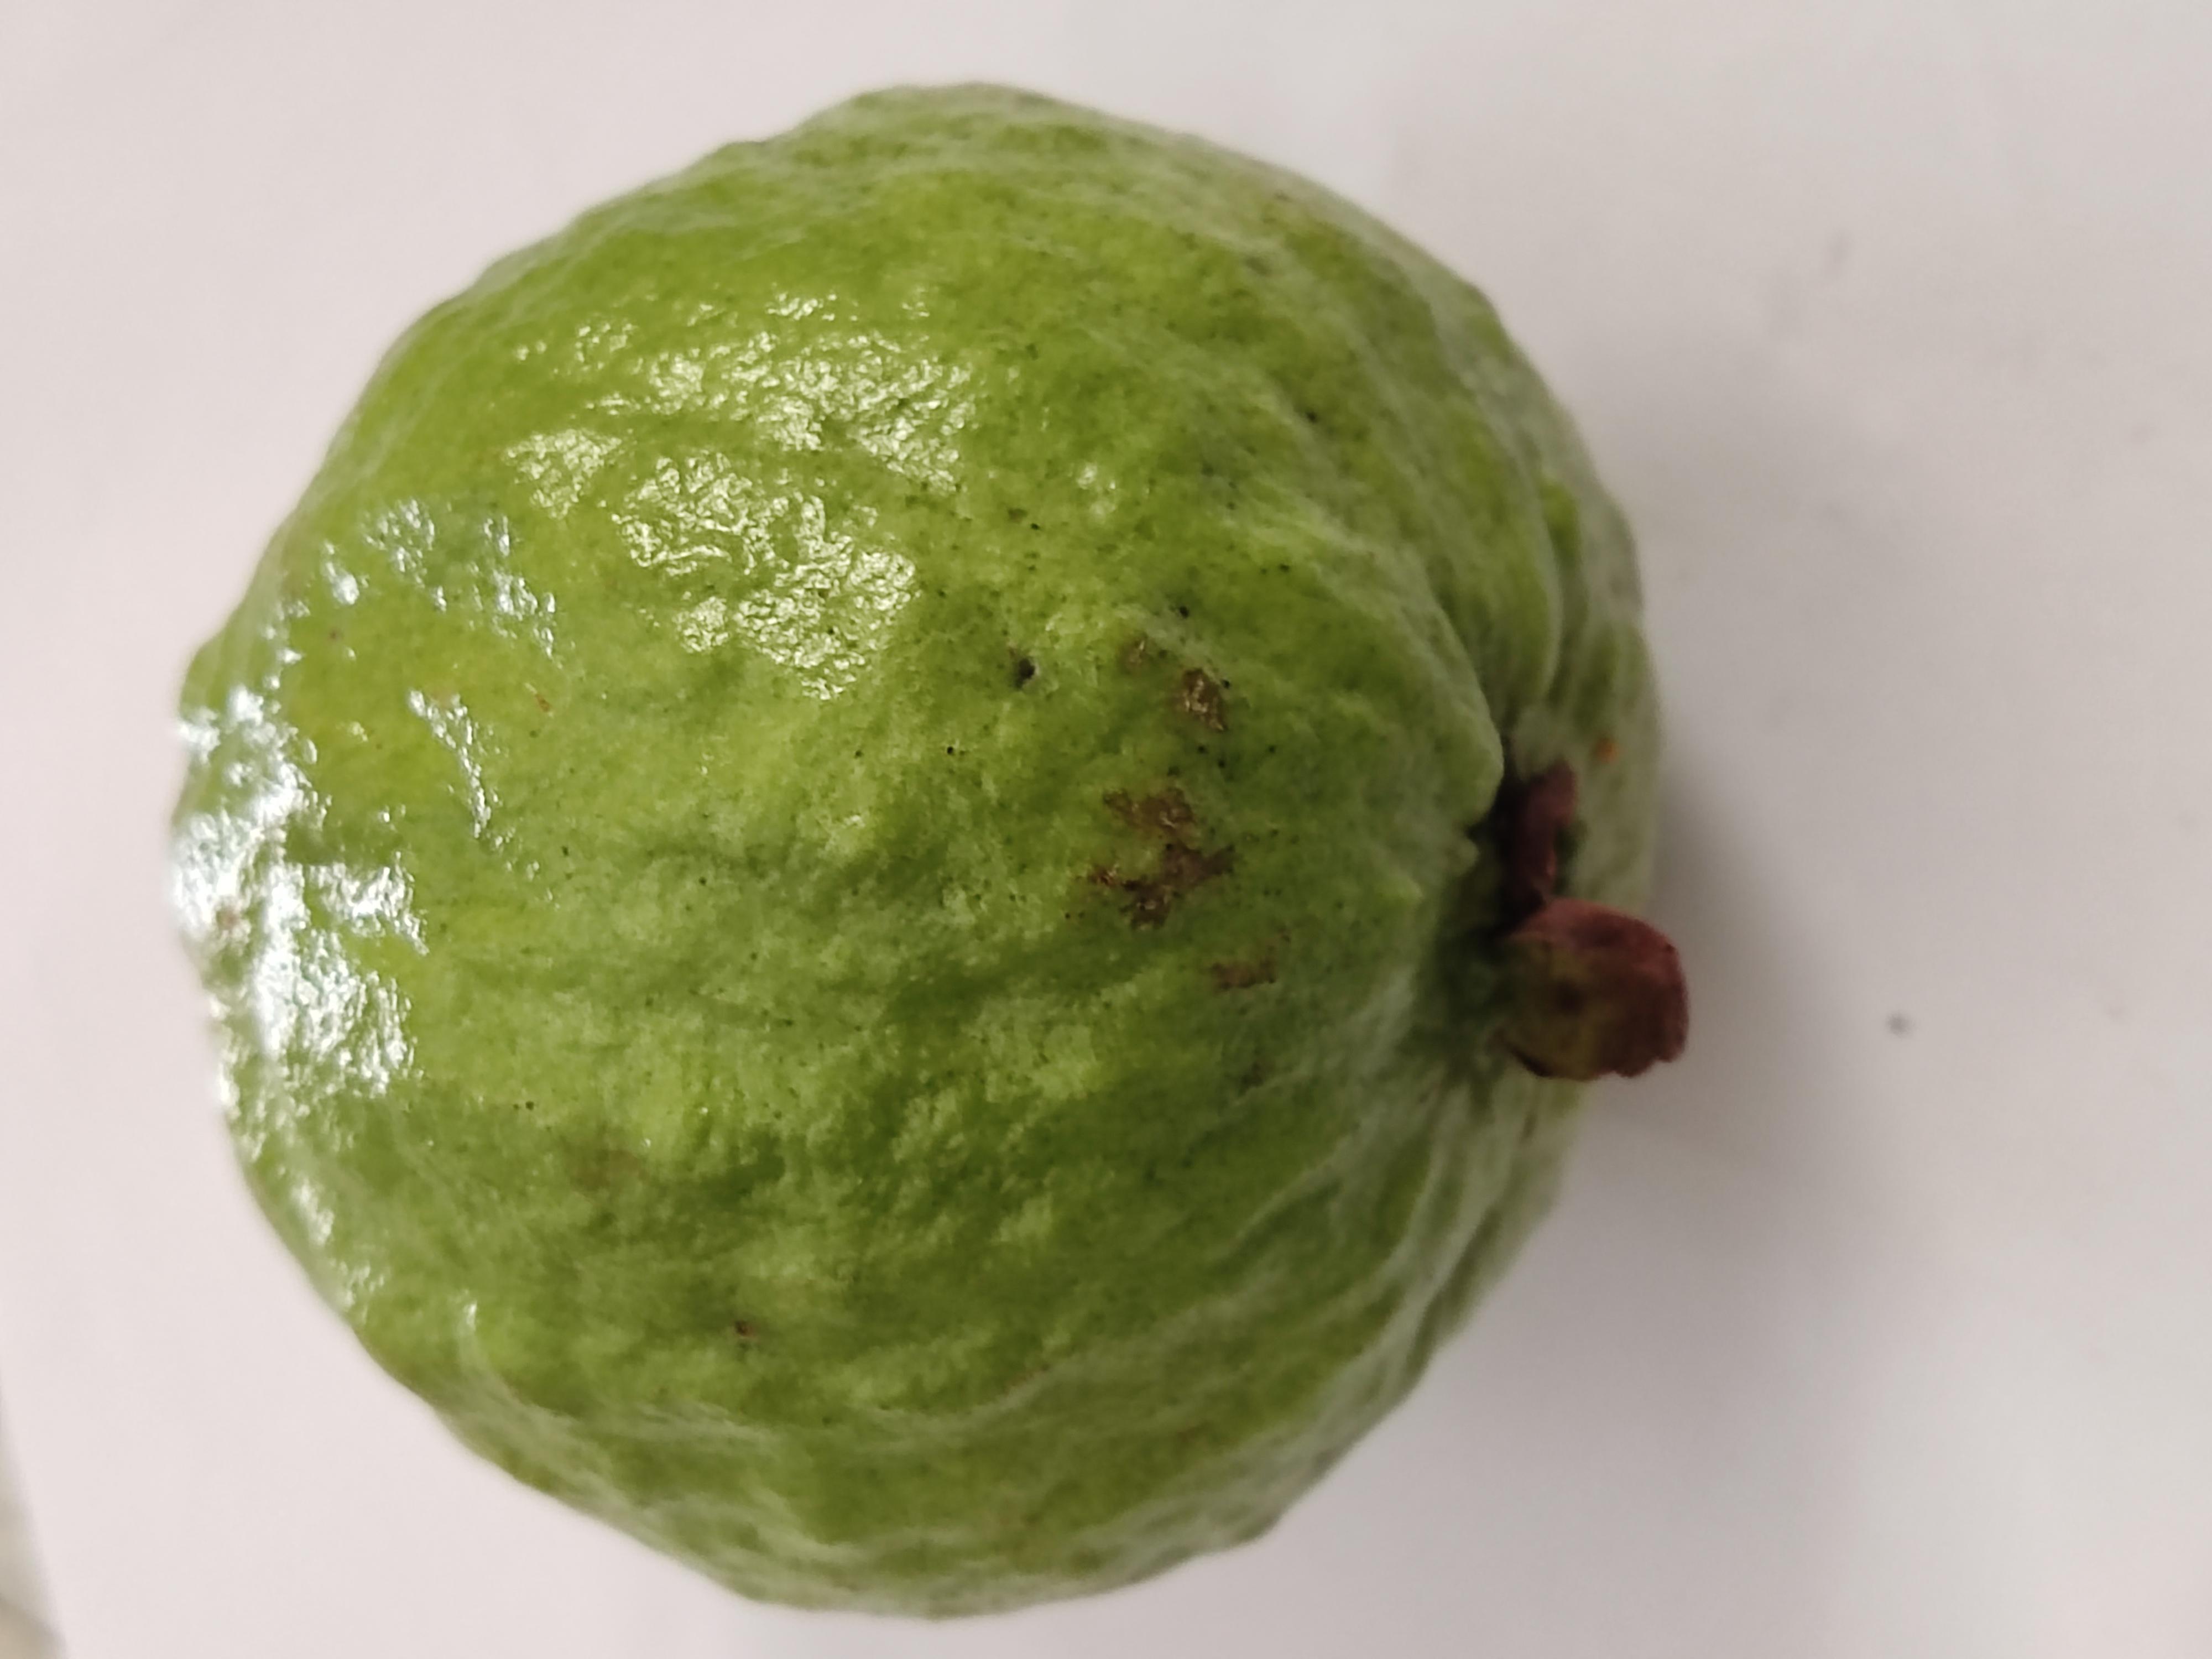
Crop type: Guava